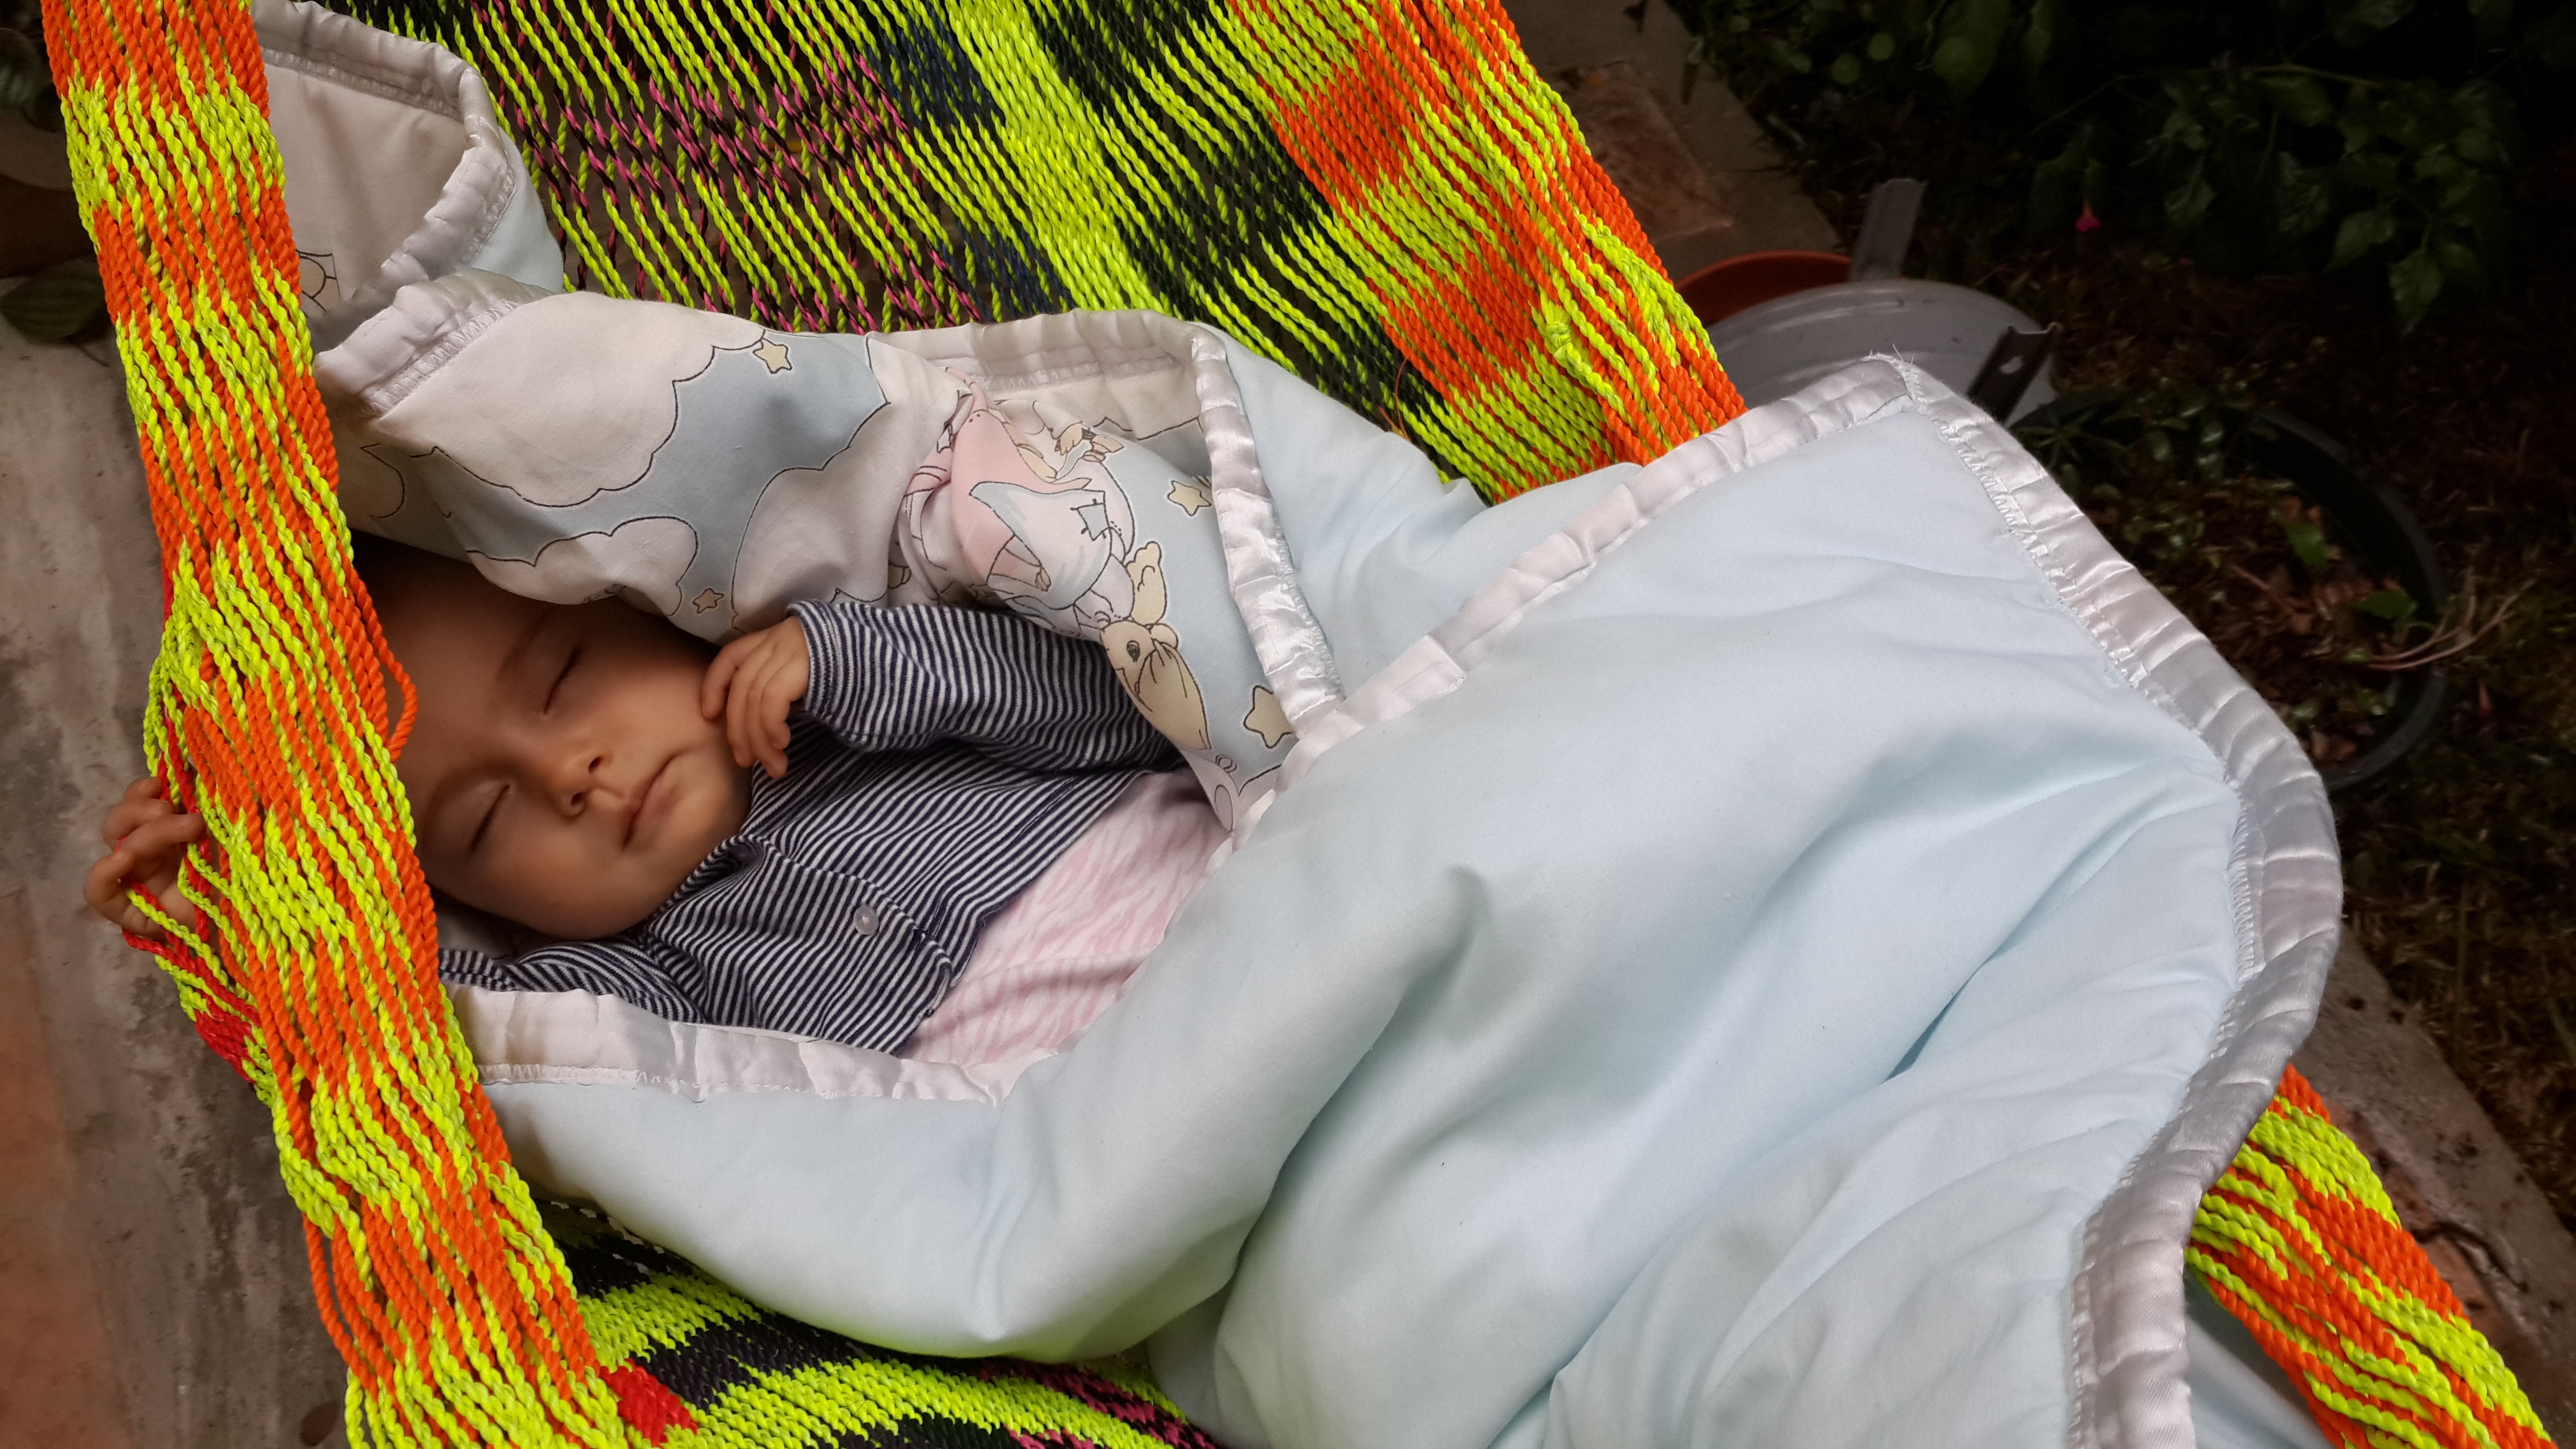
person, people, girl, color, child, hammock, human body, outdoors, siesta, interaction, abdomen, asleep